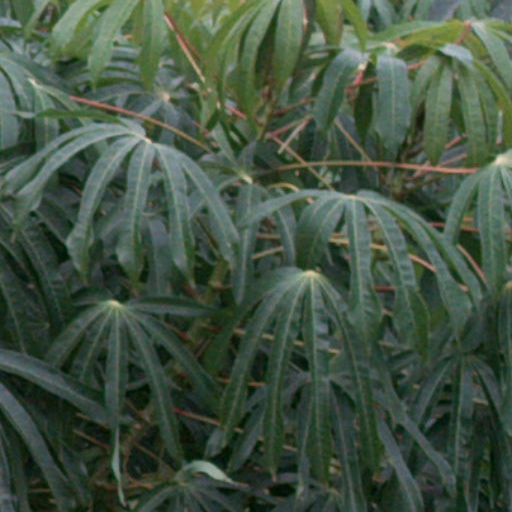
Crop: cassava